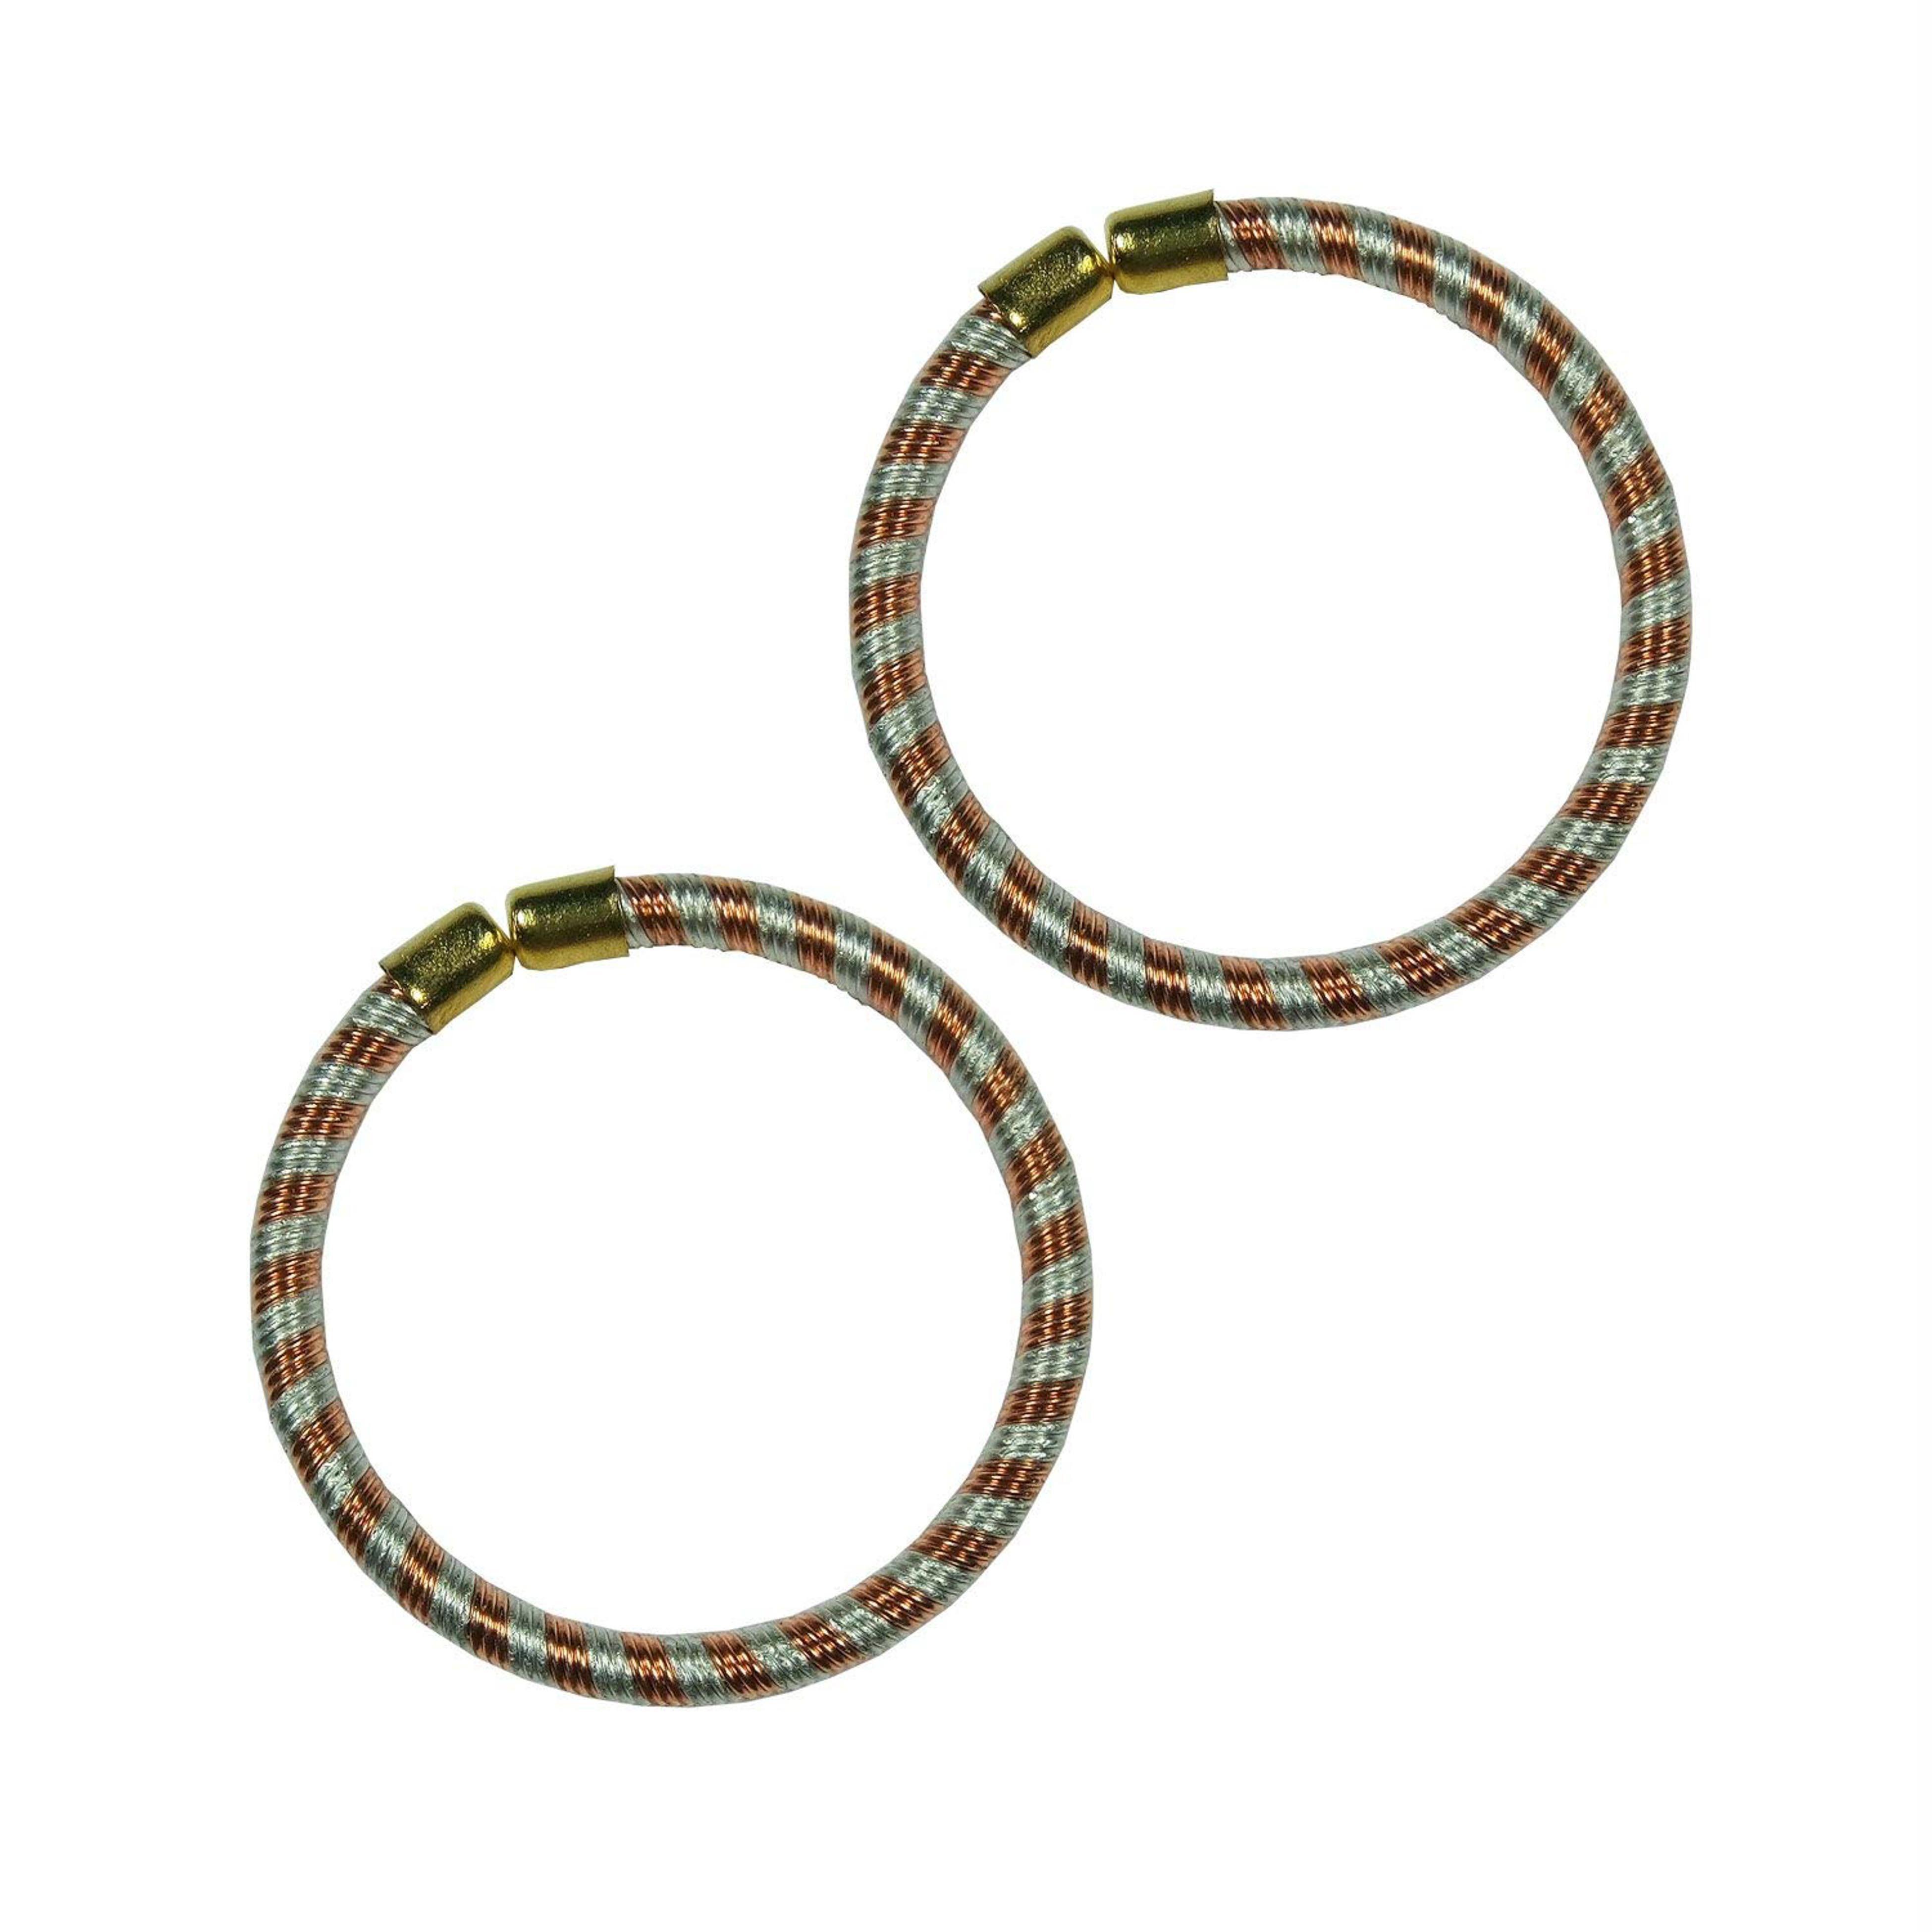
ZUMRUT MAKING YOU A STYLE SENSATION Handcrafted Copper Ashtdhatu Adjustable kada Nazariya Open Ended Free Size Kada Bracelet Adjustable Kids Bangle Nazariya Unisex Babies Kids -Set of
Type: Bracelets & Bangles
Brand: ZUMRUT MAKING YOU A STYLE SENSATION
Price: Rs. 349
 Tradionally Used This Copper Plain Bangle For New Born Babies And Is Believed To Protect The Babies From Evil eyes. Designed for kids, these are rich looking, elegantly crafted wrist nazaria for new born kids. These also act as anklets for new born baby girls. Smoothly finished, with no rough or pointed edges, keeping kids safety in mind.
Features: Openable/ Adjustable To Fit Any Wrist Size. Made Up Of Gold Plated Brass.,100%Skin Safe, Anti-Allergy, Anti-Rashes Special Brass Alloy, Double Strand Super Smooth Band, To Fit All Wrists.,Open End Kada, With Smooth Handwoven Ashtadhatu Wires. Designed As A Unisex Product Which Looks Good Both For Newborn Baby Girls And Baby Boys,Modern Design - Stylish Unisex Patterns, Modern And Neutral Colors For Both Boys And Girls.,Search Zumrut In Amazon Search Bar, For A Wide Range Of Jewellery.